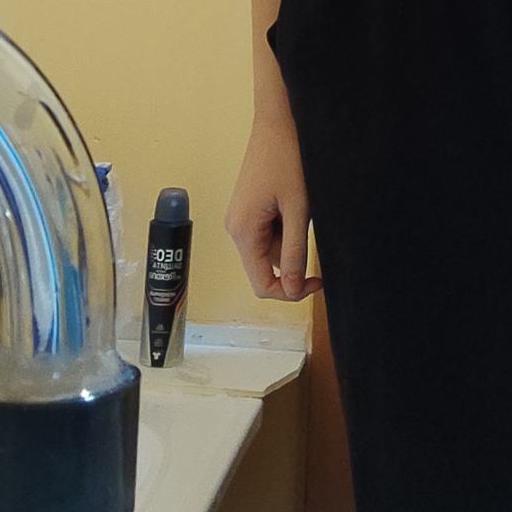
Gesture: no_gesture